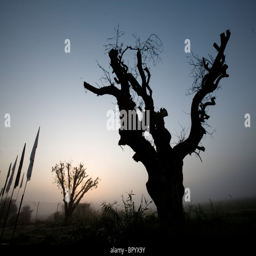
photograph of the silhouette of a tree stump at dusk